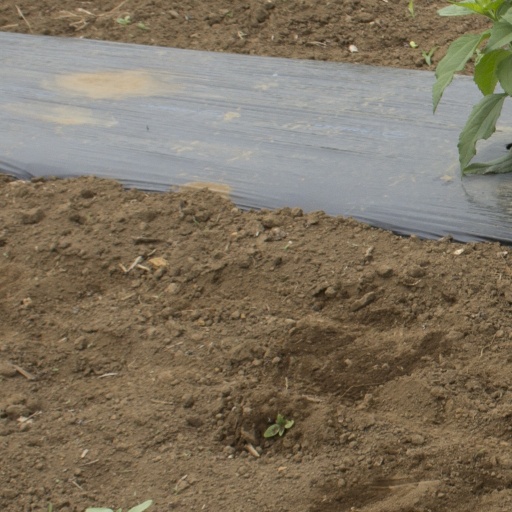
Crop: Jerusalem artichoke